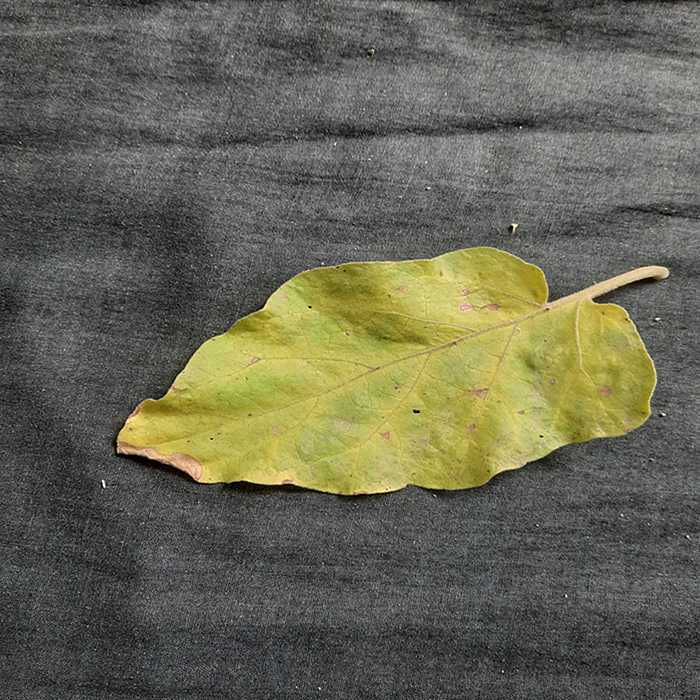
Plant: Eggplant
Label: Eggplant verticillium wilt